Burmese cuisine

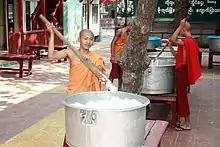
Buddhist monks cooking rice at the Mahagandhayon Monastery in Amarapura.

Myanmar is one of very few countries where tea is not only drunk but eaten as lahpet, pickled tea served with various accompaniments. The practice of eating tea dates in modern-day Myanmar back to prehistoric antiquity, reflecting the legacy of indigenous tribes who pickled and fermented tea leaves inside bamboo tubes, bamboo baskets, plantain leaves and pots. Tea leaves are traditionally cultivated by the Palaung people. Pickled tea leaves continue to play an important role in Burmese culture today.